1981 American League Division Series

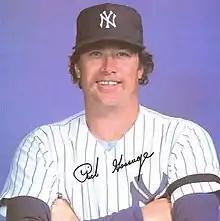
Goose Gossage earned his third save of the series in Game 5.

No team had ever come back down two games to none with the first two losses at home. The Yankees started Ron Guidry while the Brewers went with Moose Haas. Guidry allowed single runs in the 2nd and 3rd on Gorman Thomas' homer and Cecil Cooper's sacrifice fly, respectively. The Yankees looked helpless until the bottom of the fourth. Reggie Jackson's titanic two-run home run in the fourth tied the game. Oscar Gamble followed Jackson's homer with a homer to give the Yankees a 3–2 lead. A forceout later in the inning scored Graig Nettles to make it 4–2. Dave Righetti relieved Guidry after the 4th and held the Brewers in check. Milwaukee would strike in the seventh on Cooper's second RBI of the game to close the gap. That was as close as they would get. Rick Cerone's homer in the seventh made it 5–3. The Brewers mounted a threat in the eighth. After recording two quick outs Goose Gossage walked Bando and Howell before getting Don Money to fly out to deep left. A double and a sacrifice fly put the series away as the Yankees took a commanding 7–3 lead to the ninth. Gossage shut the Brewers out in the ninth for his third save of the series and to keep a historical collapse from happening.